Breathing apparatus

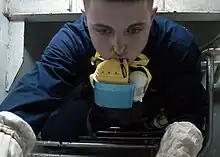
US Navy Emergency Escape Breathing Device (EEBD)

Escape breathing apparatus are a class of self contained atmosphere supplying or air purifying breathing apparatus for use in emergencies, intended to allow the user to pass through areas without a breathable atmosphere to a place of relative safety where the ambient air is safe to breathe. These are ambient pressure systems, and include: